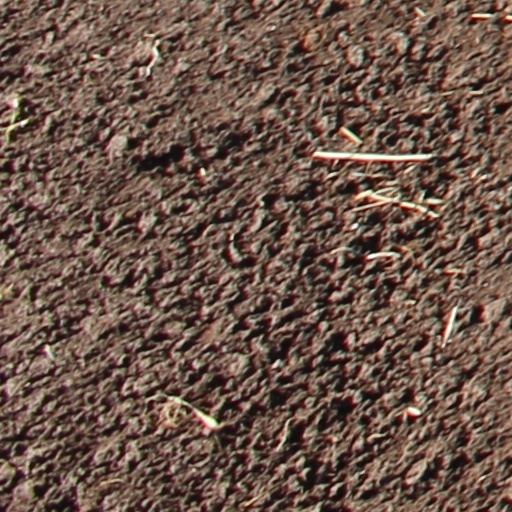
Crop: wheat